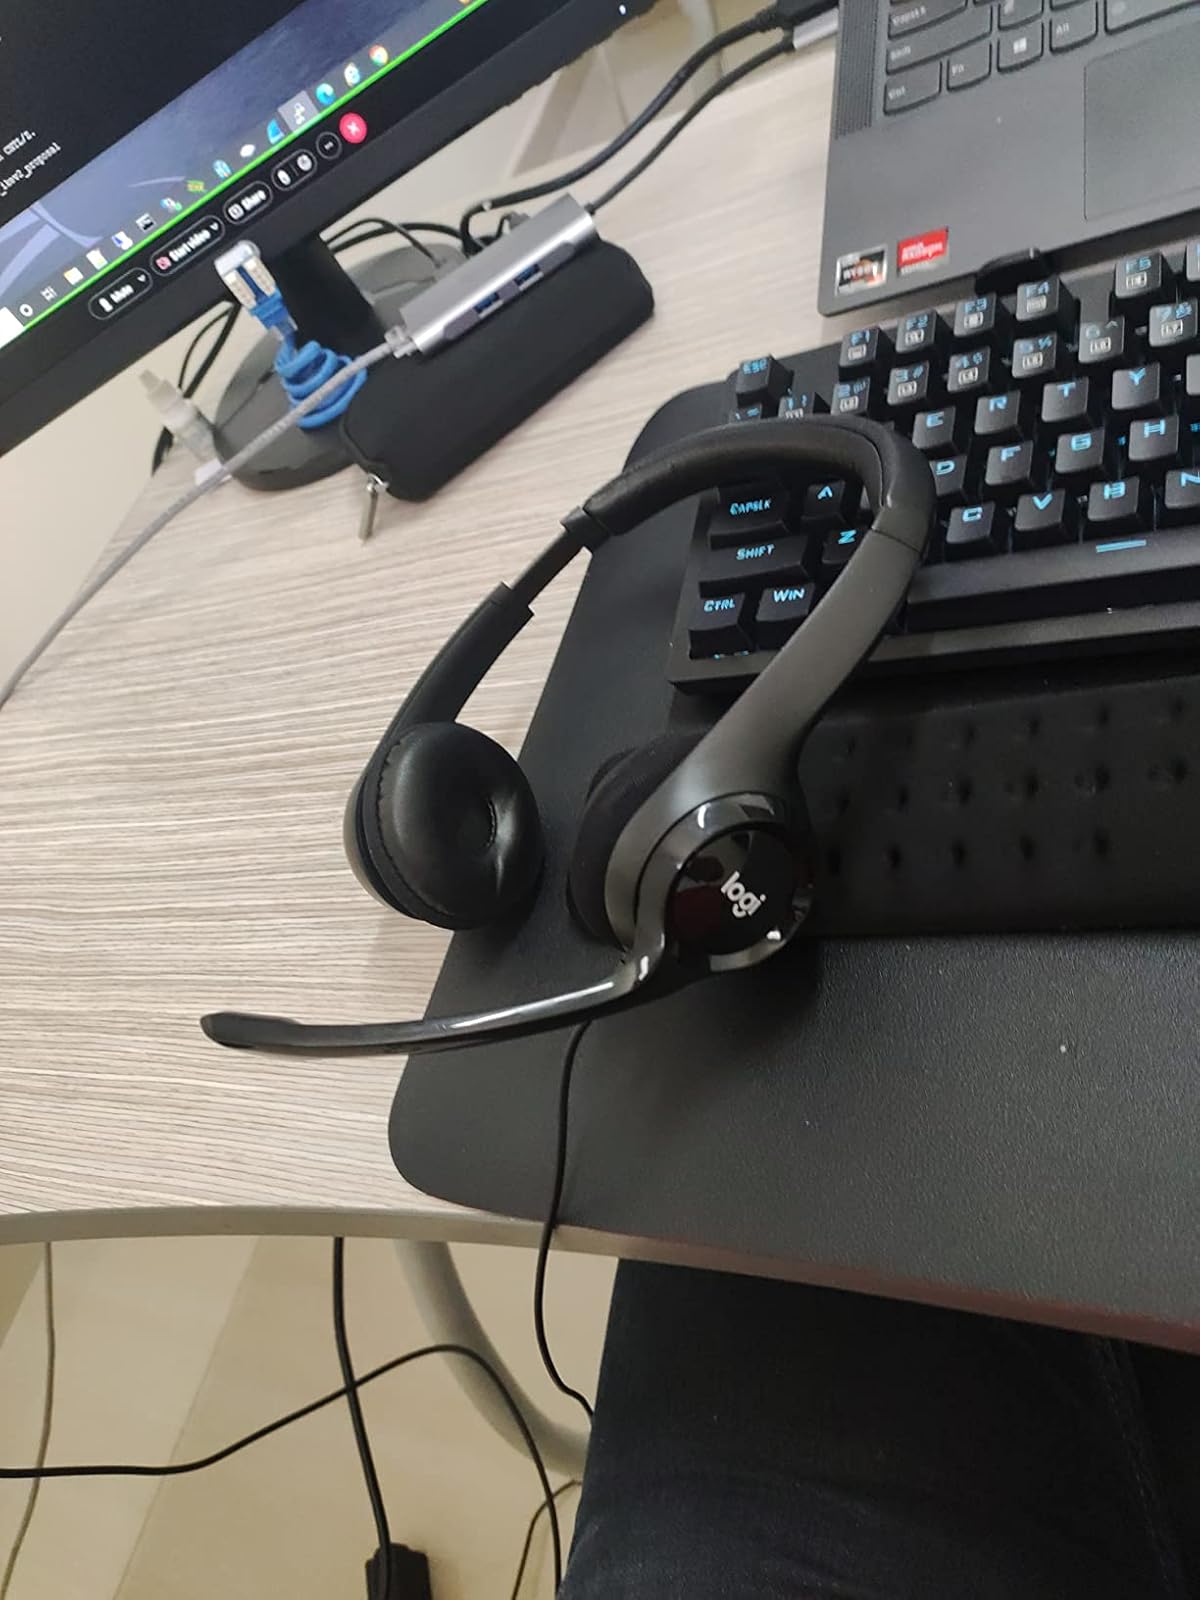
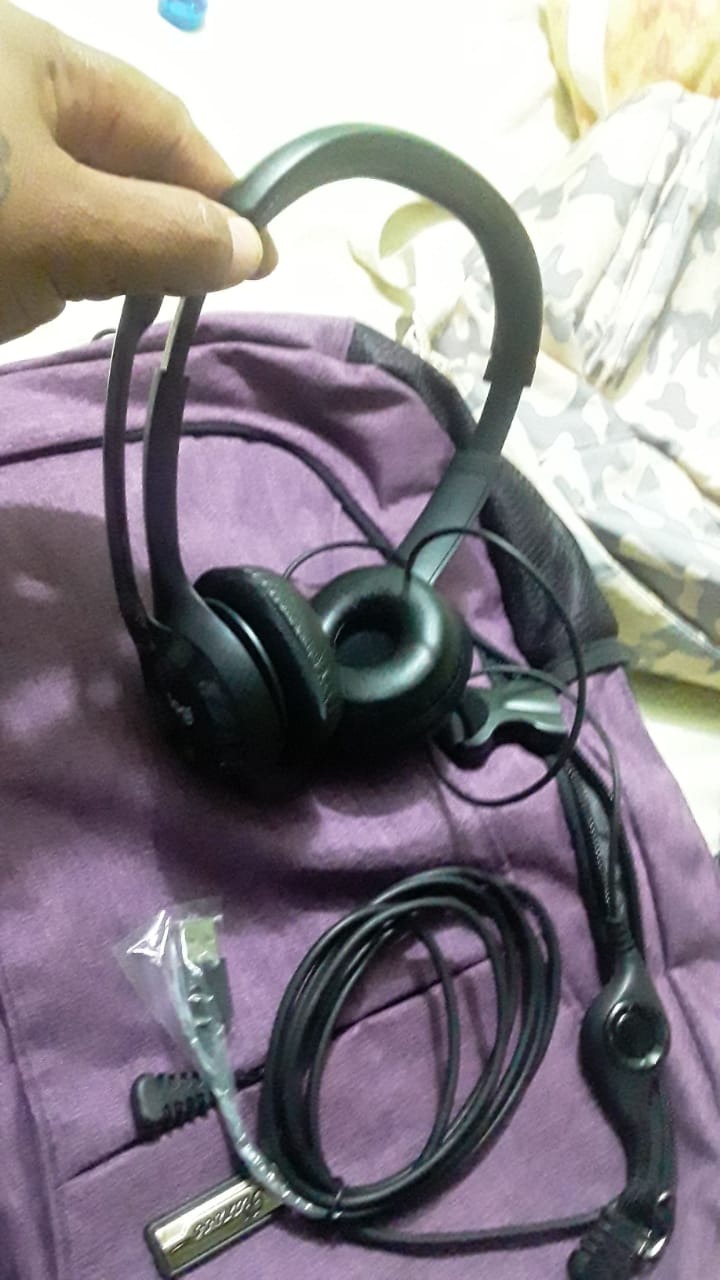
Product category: headphones
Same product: yes